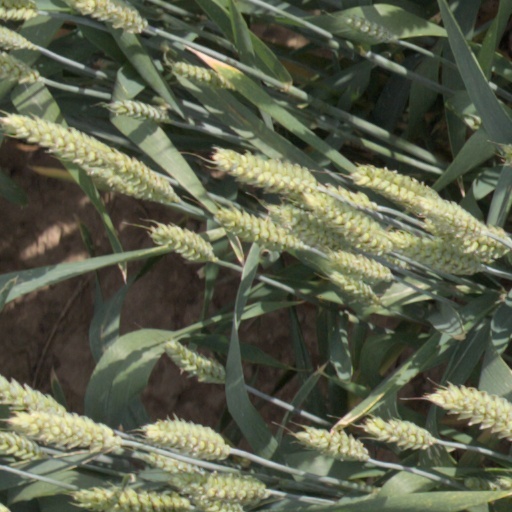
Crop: wheat